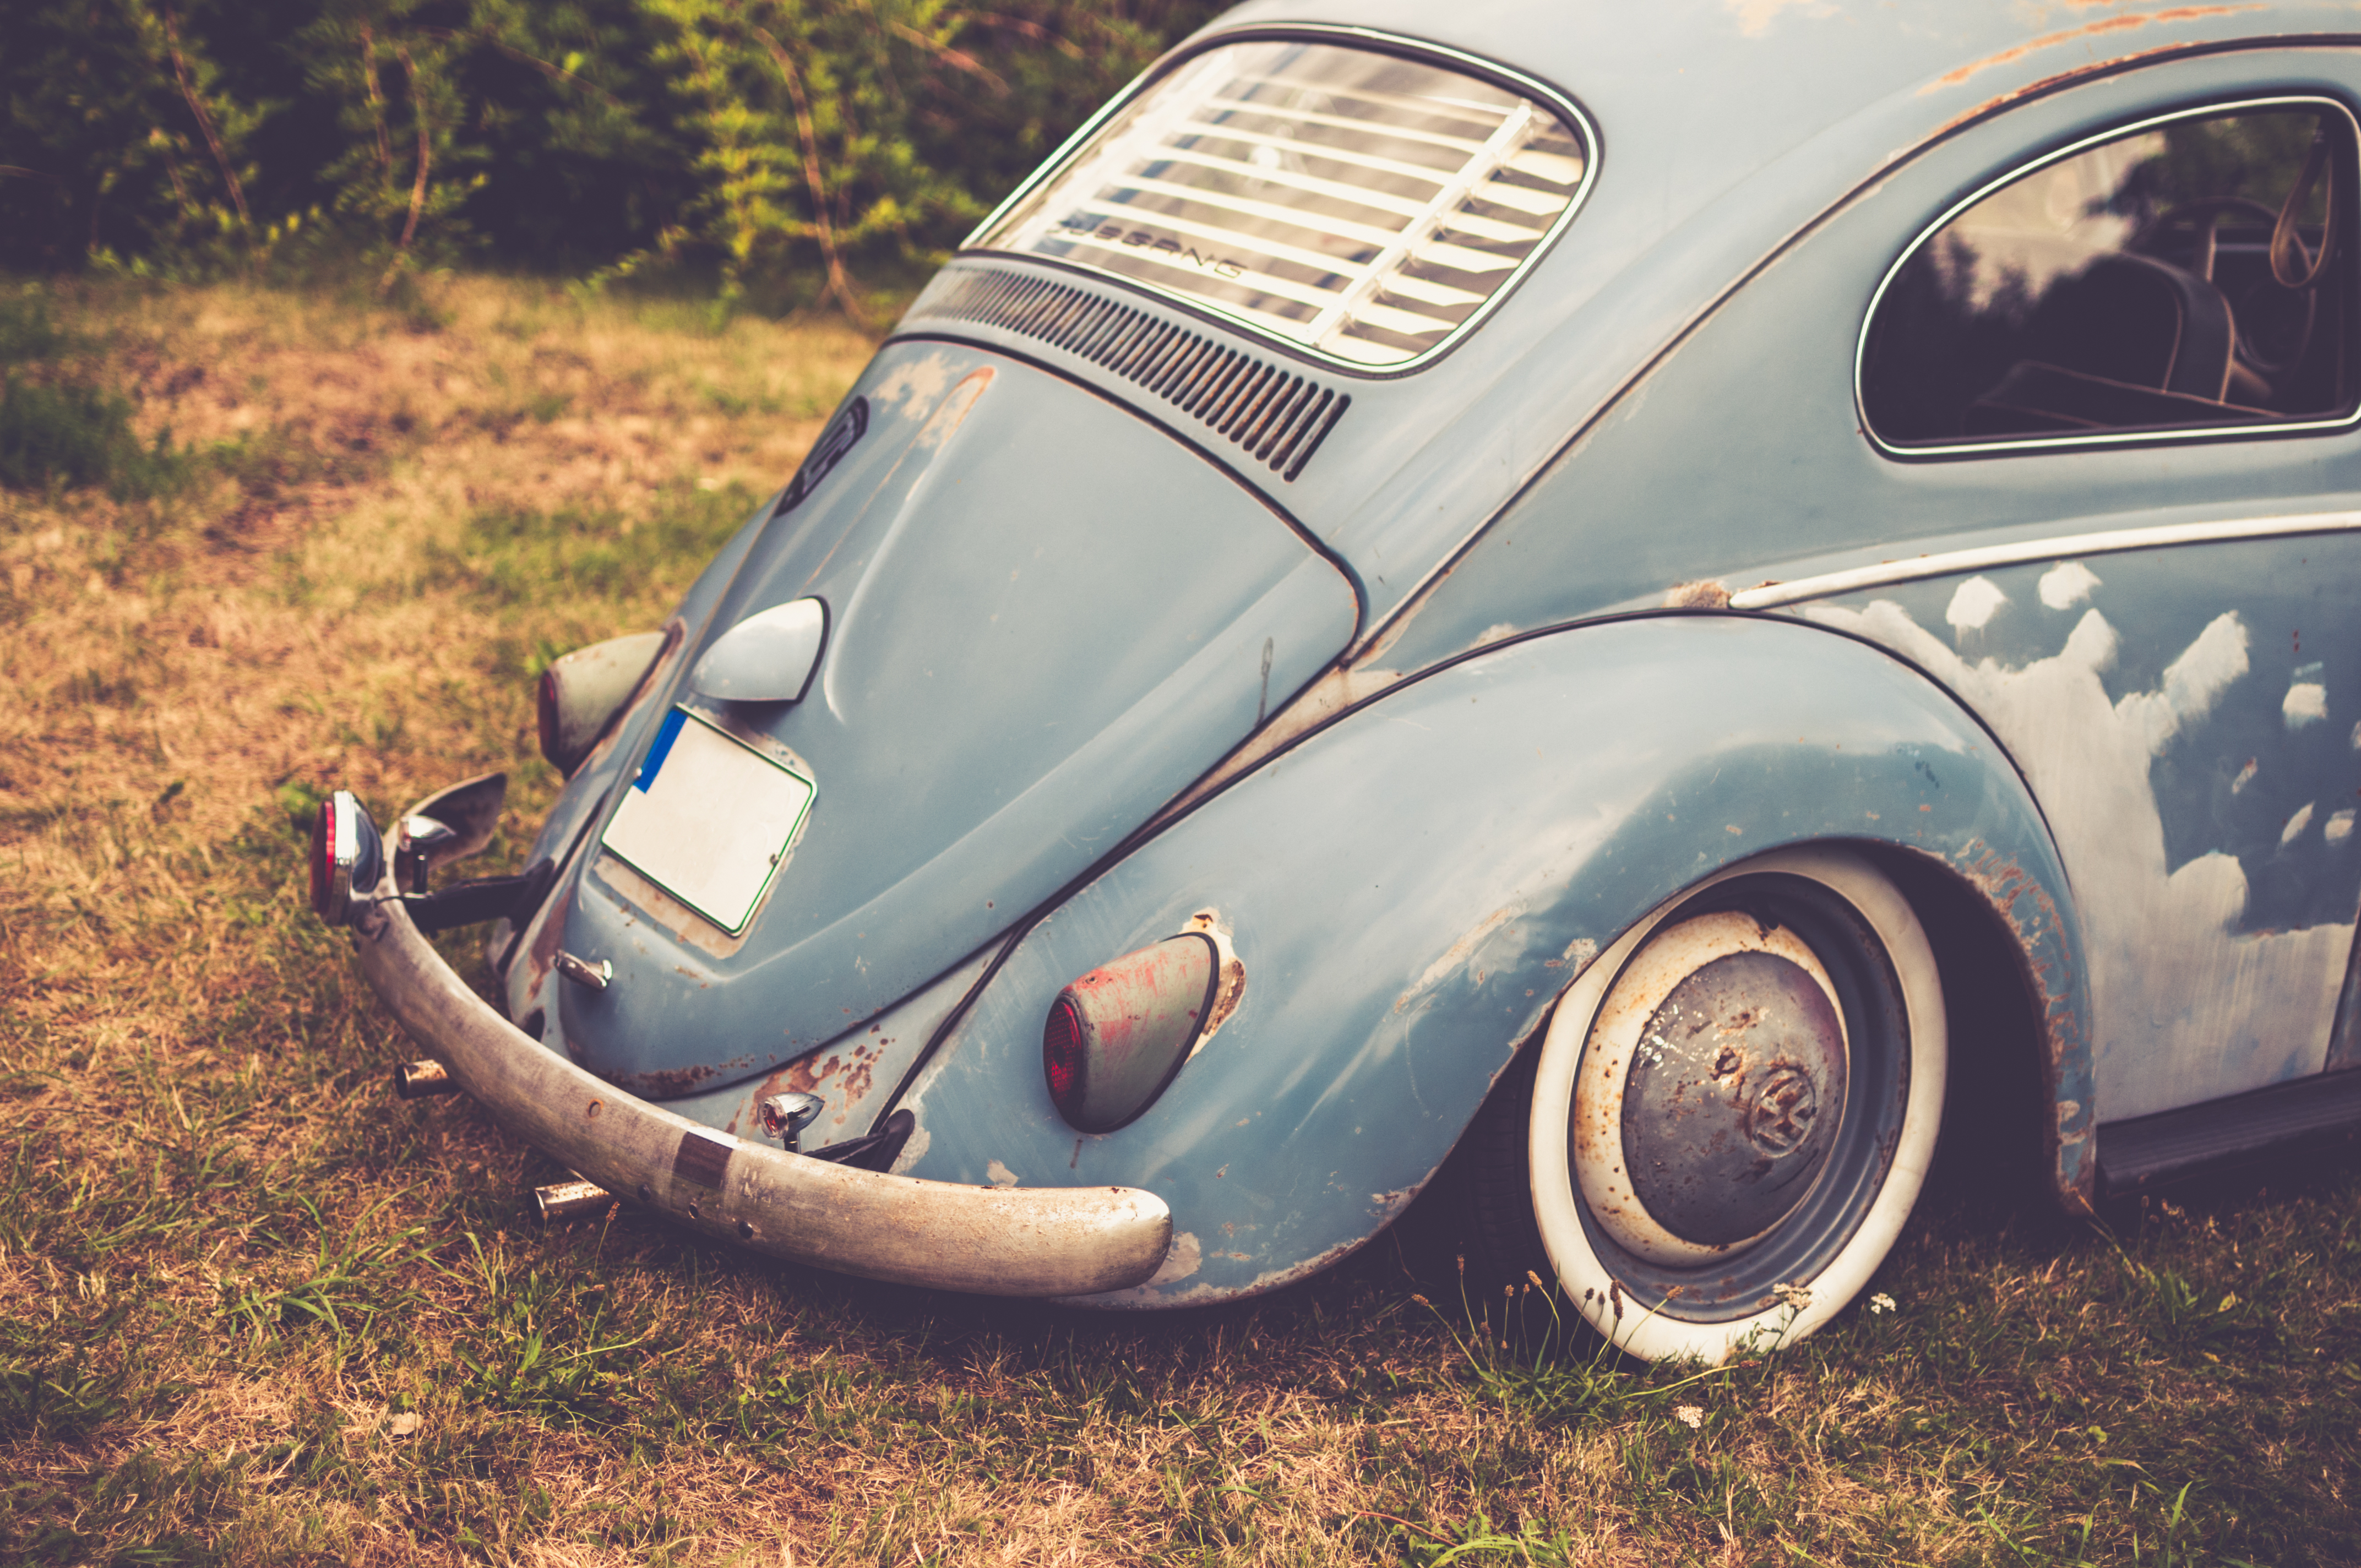
car, vintage, wheel, volkswagen, vehicle, motor vehicle, vintage car, beetle, antique car, city car, land vehicle, volkswagen beetle, automobile make, automotive design, subcompact car, volkswagen type 14a, vw bug